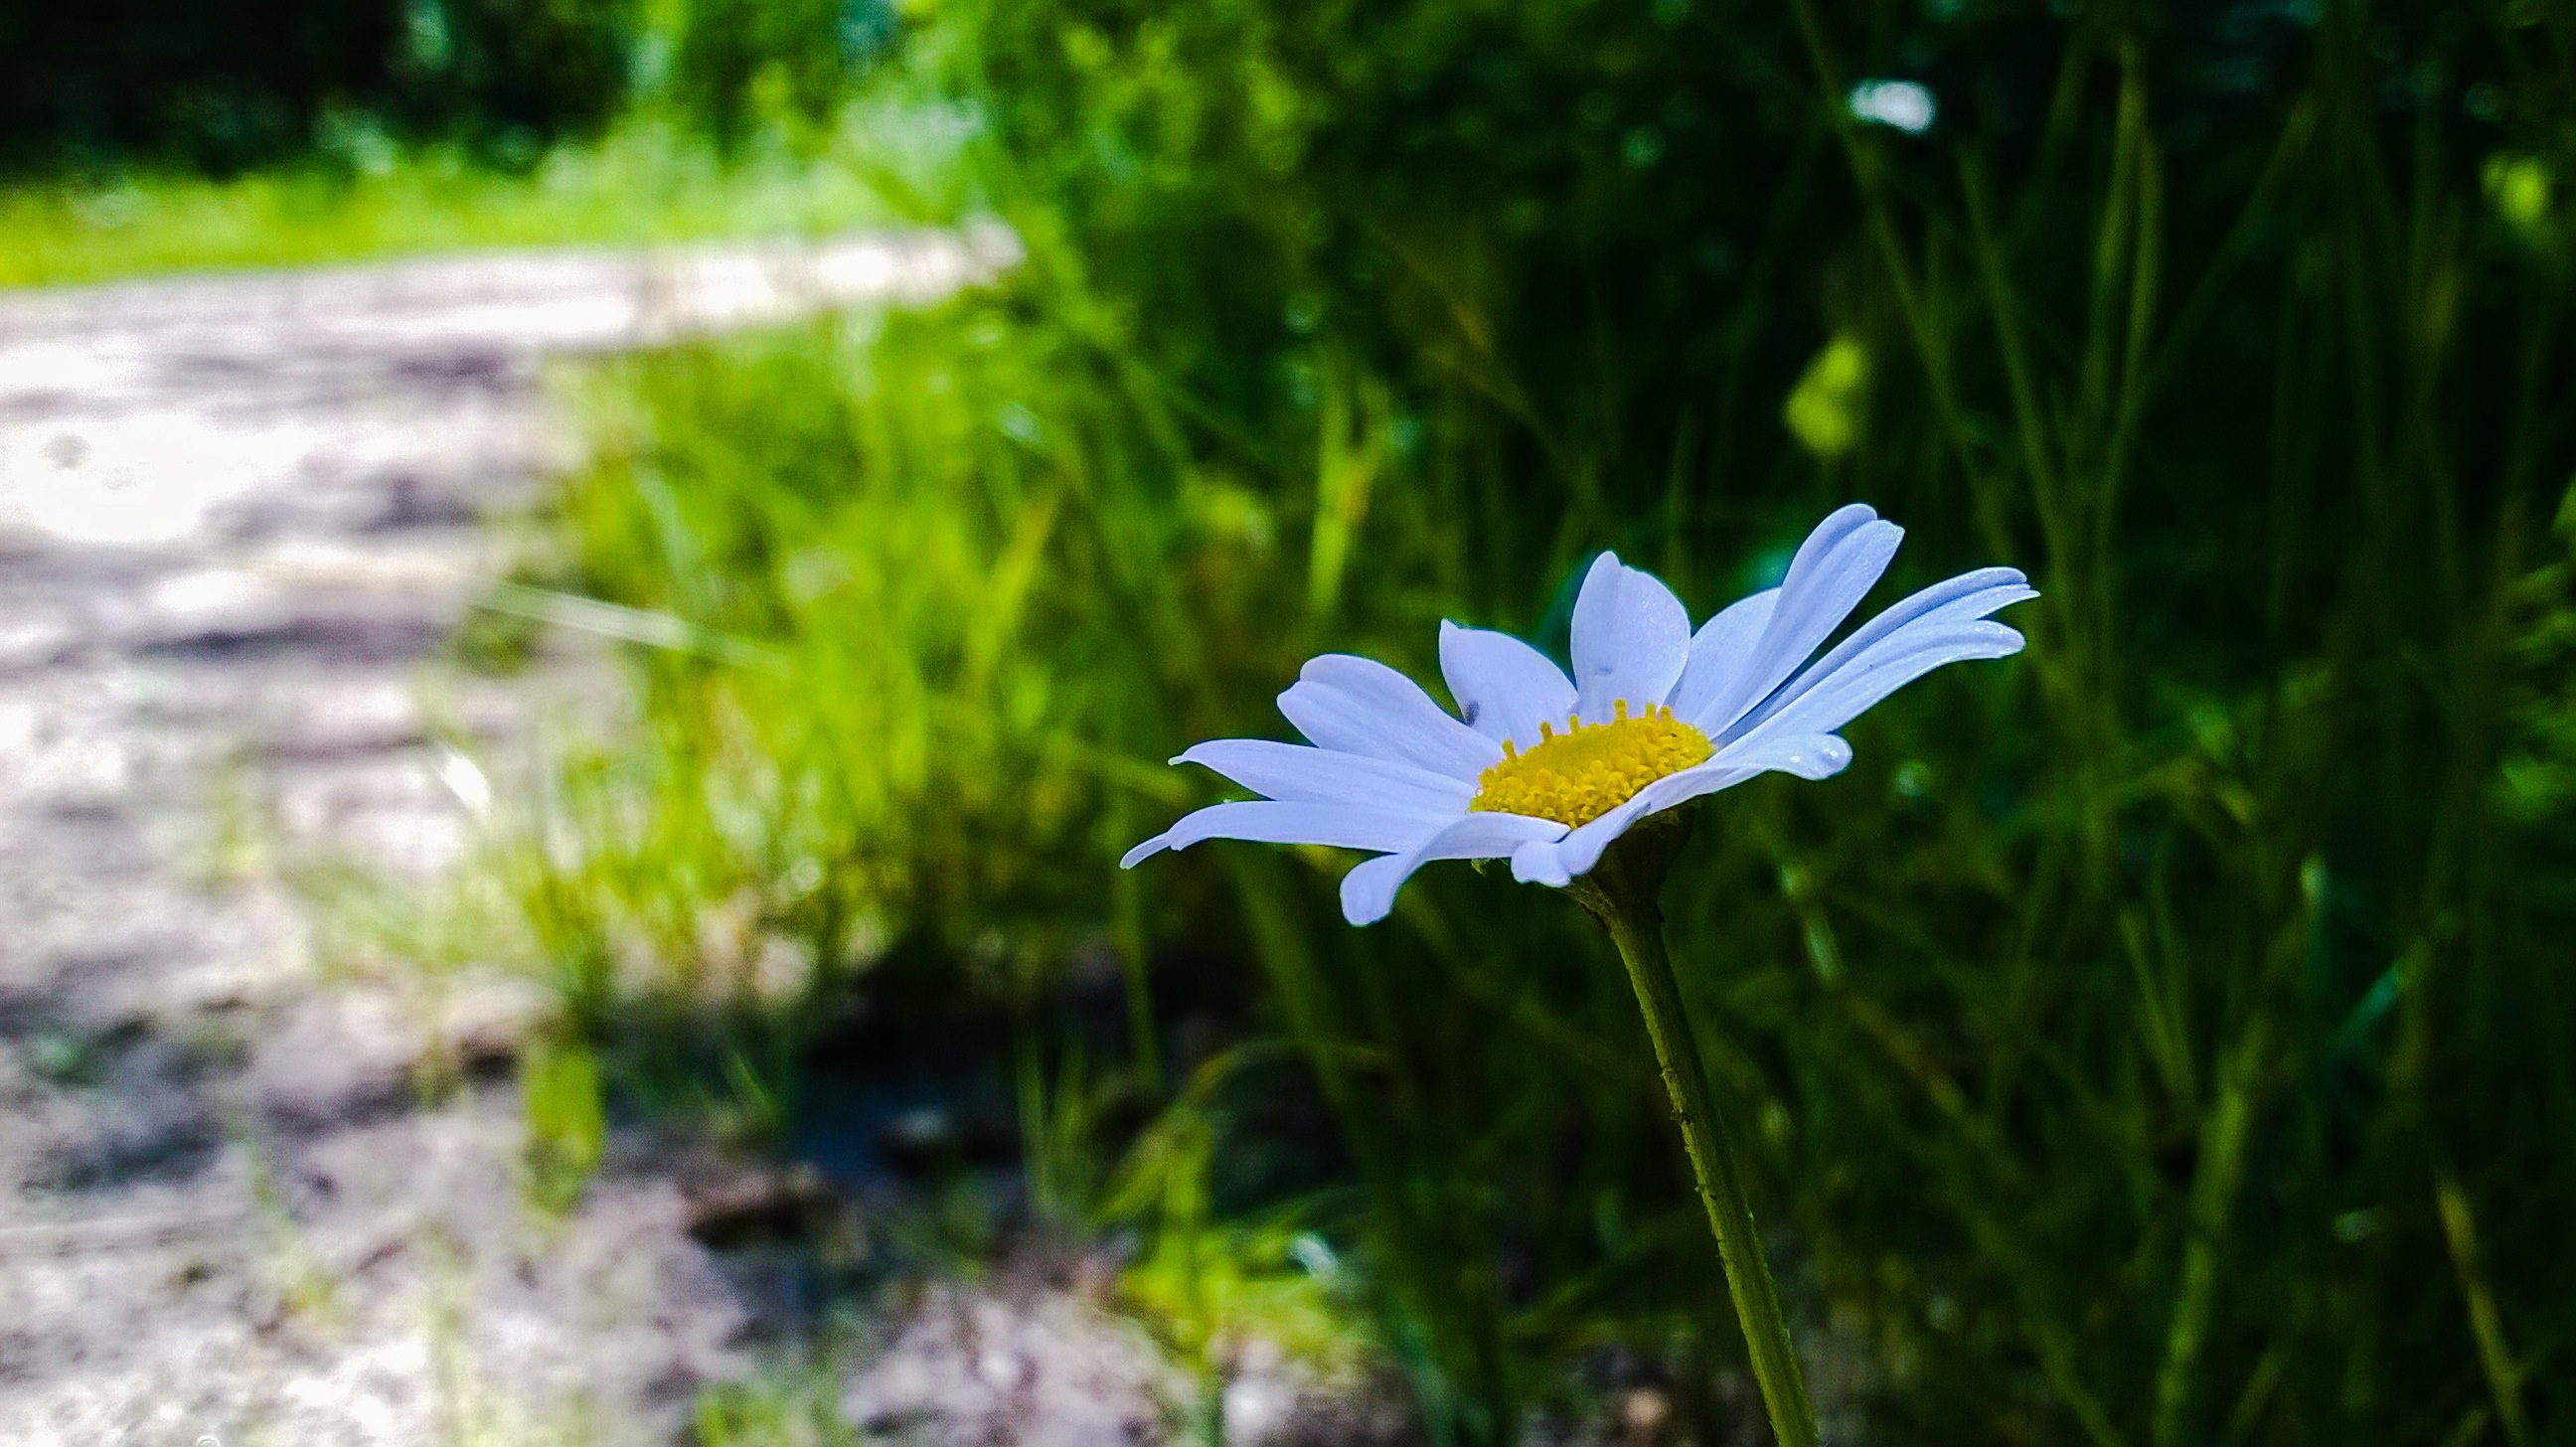
flower, nature, flora, green, plant, grass, meadow, botany, field, grass family, leaf, land plant, lawn, daisy, wildflower, sunlight, flowering plant, daisy family, macro photography, garden